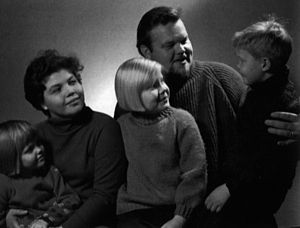
Martti Talvela
Martti Olavi Talvela var en finsk operasanger.